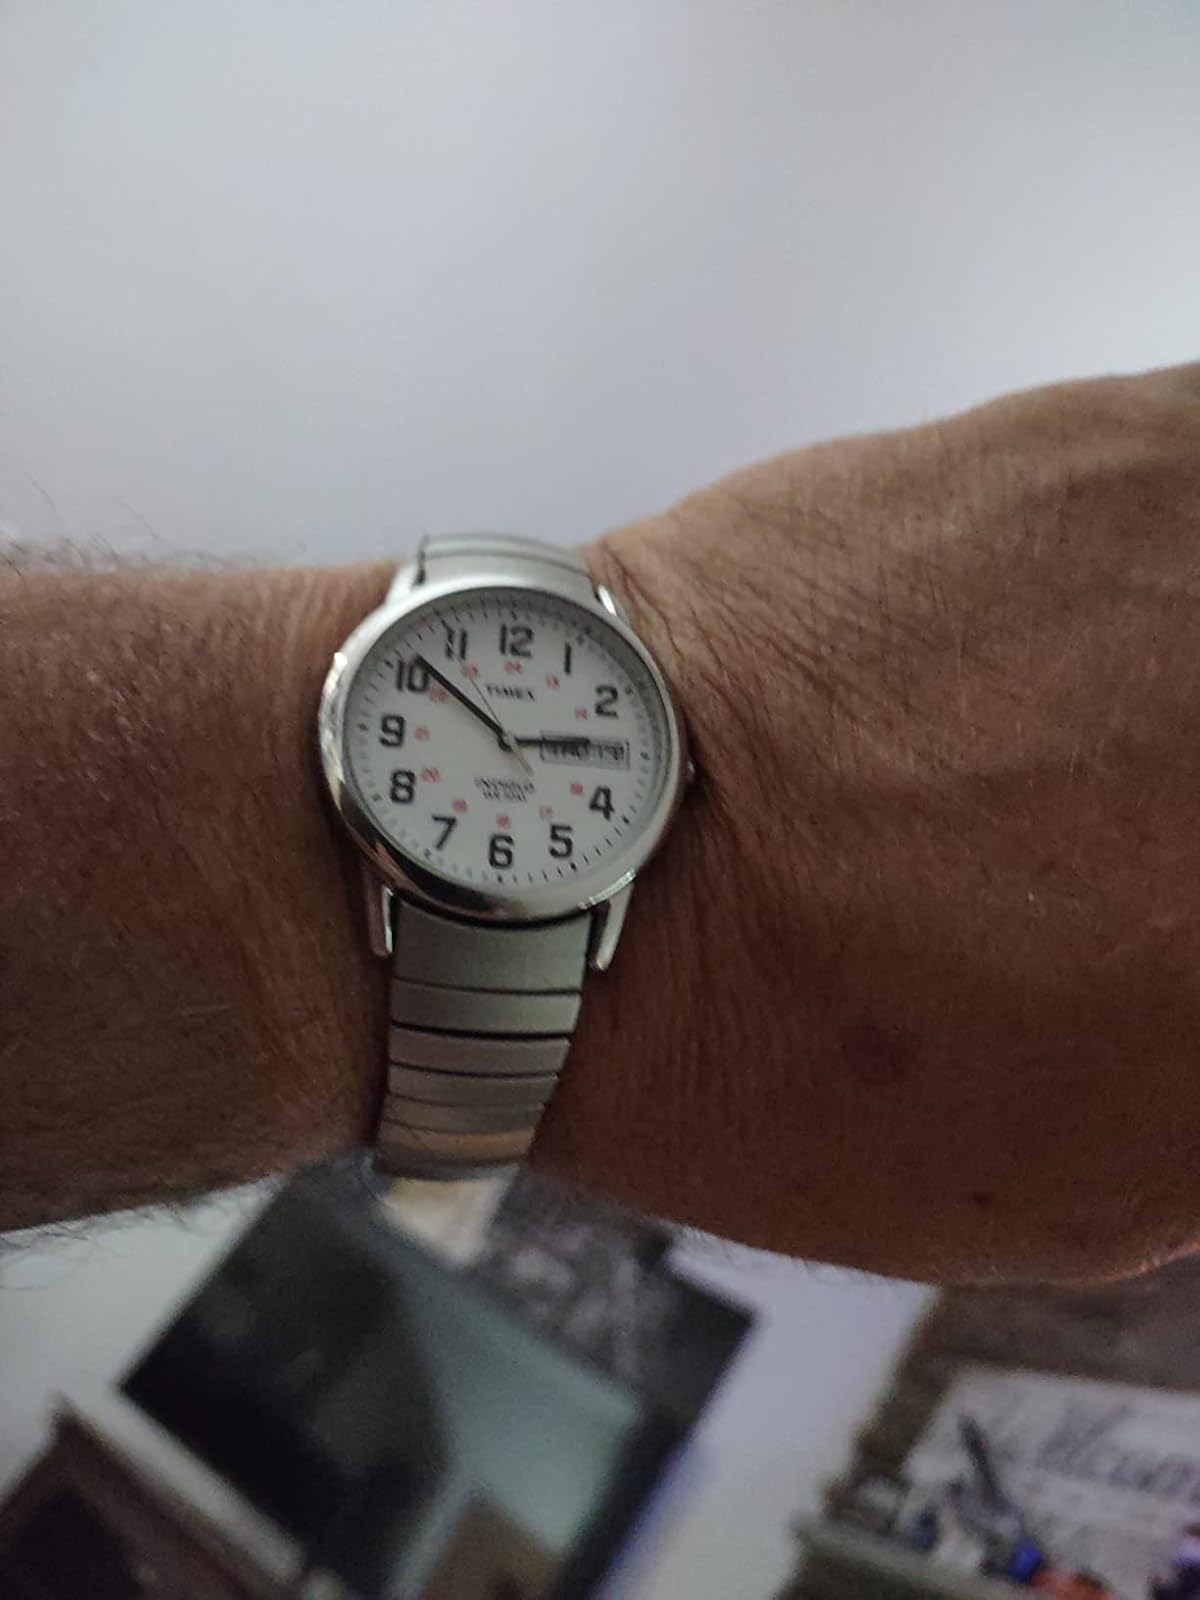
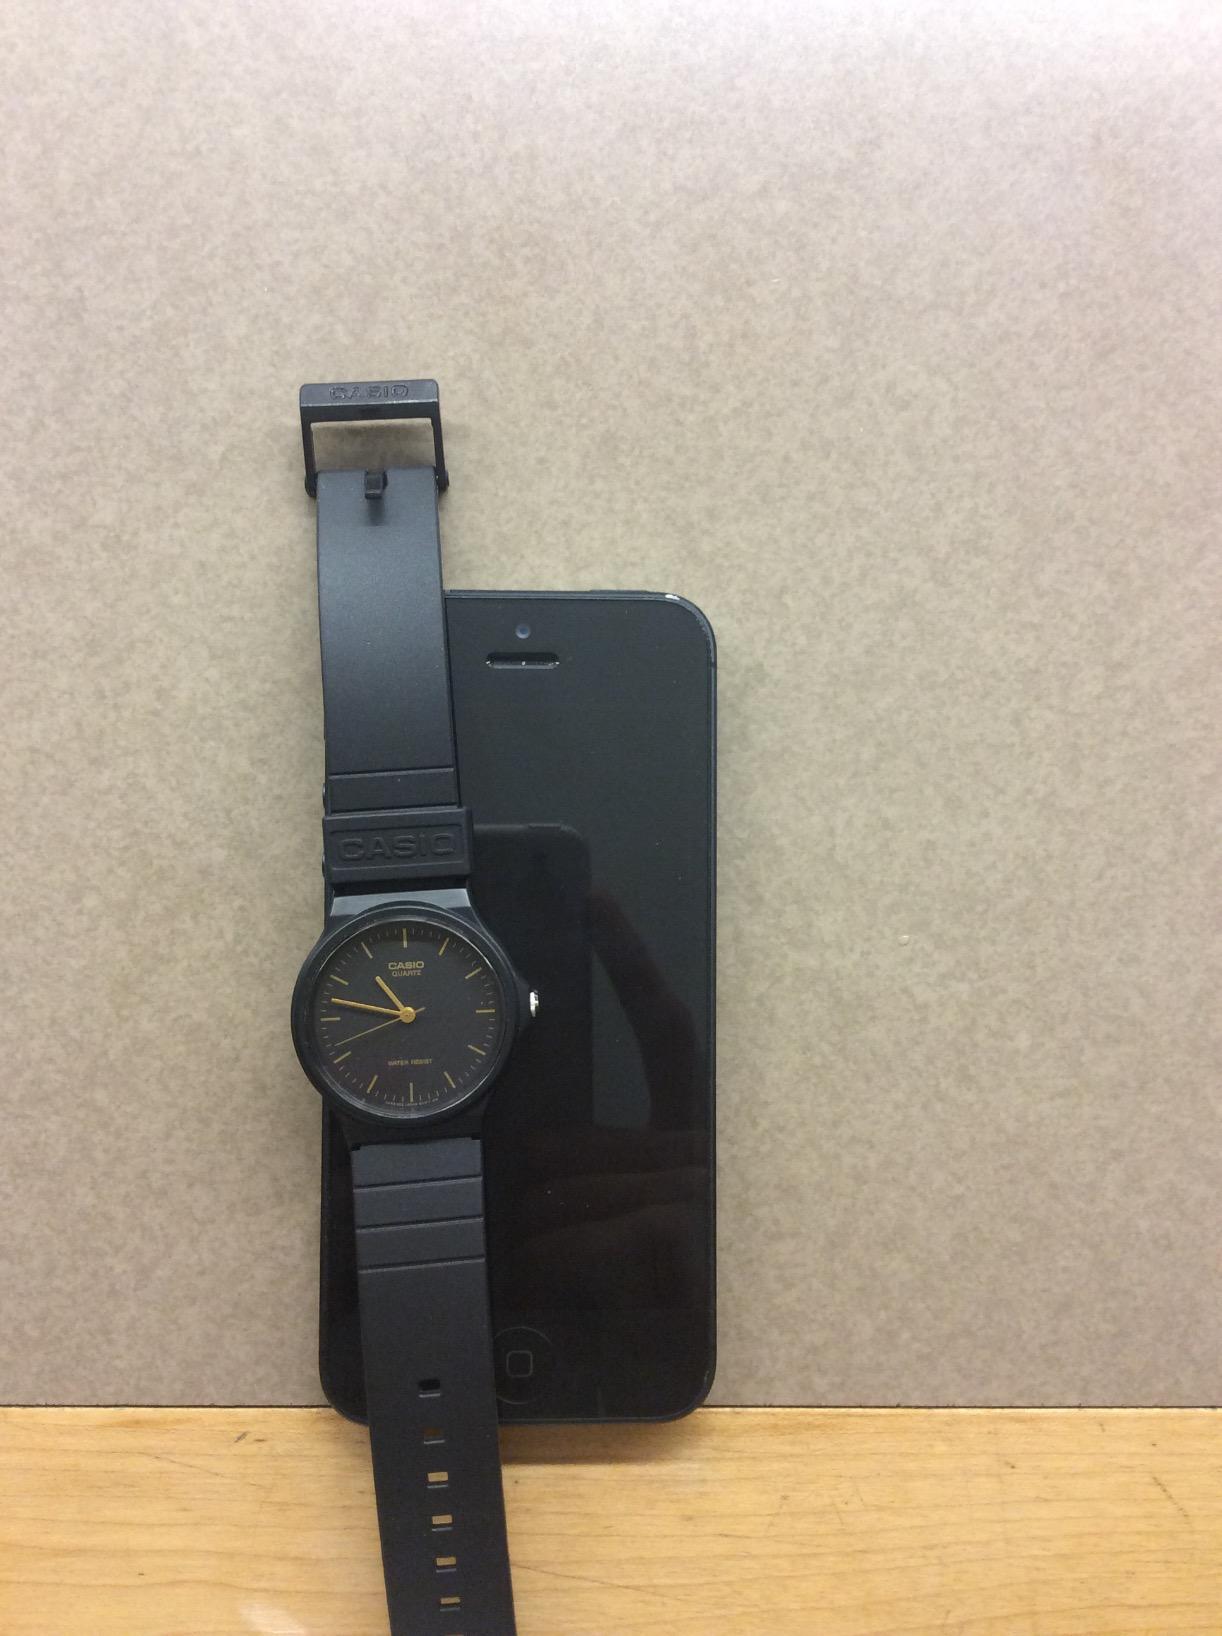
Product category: accessories_watch
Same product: no